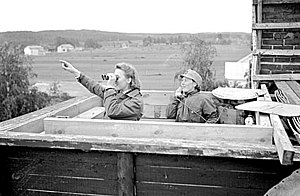
Lotta Svärd / Historie
Lotter på en luftmeldepost under 2. verdenskrig.
Lotta Svärd var en frivillig finsk paramilitær organisation for kvinder. Navnet stammer fra et digt af Johan Ludvig Runeberg. Digtet optræder i det kendte værk Fänrik Ståls sägner og handler om en fiktiv kvinde ved navn Lotta Svärd. Ifølge digtet drog en finsk soldat Svärd af sted for at kæmpe i den Finske krig og tog sin kone Lotta med. Soldat Svärd blev dræbt under slaget, men hans kone blev på slagmarken og plejede de sårede soldater. Navnet blev først nævnt af marskal Mannerheim under en tale, som blev holdt den 16. maj 1918.